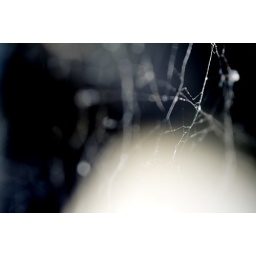
Sorry I'm not home right now, I'm walking in the Spiderwebs